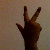
The image shows a hand gesture representing the number 3 in Indian Sign Language.